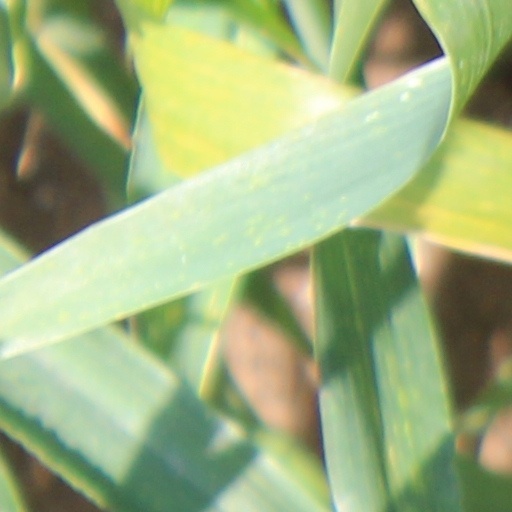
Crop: wheat